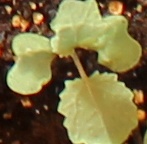
Label: Canola